Humphrey Paget

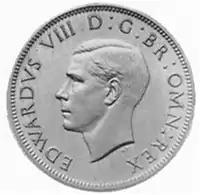
Paget's unused design for silver coins depicting Edward VIII facing left

Thomas Humphrey Paget OBE (13 August 1893 – 30 April 1974) was an English medal and coin designer and modeller.